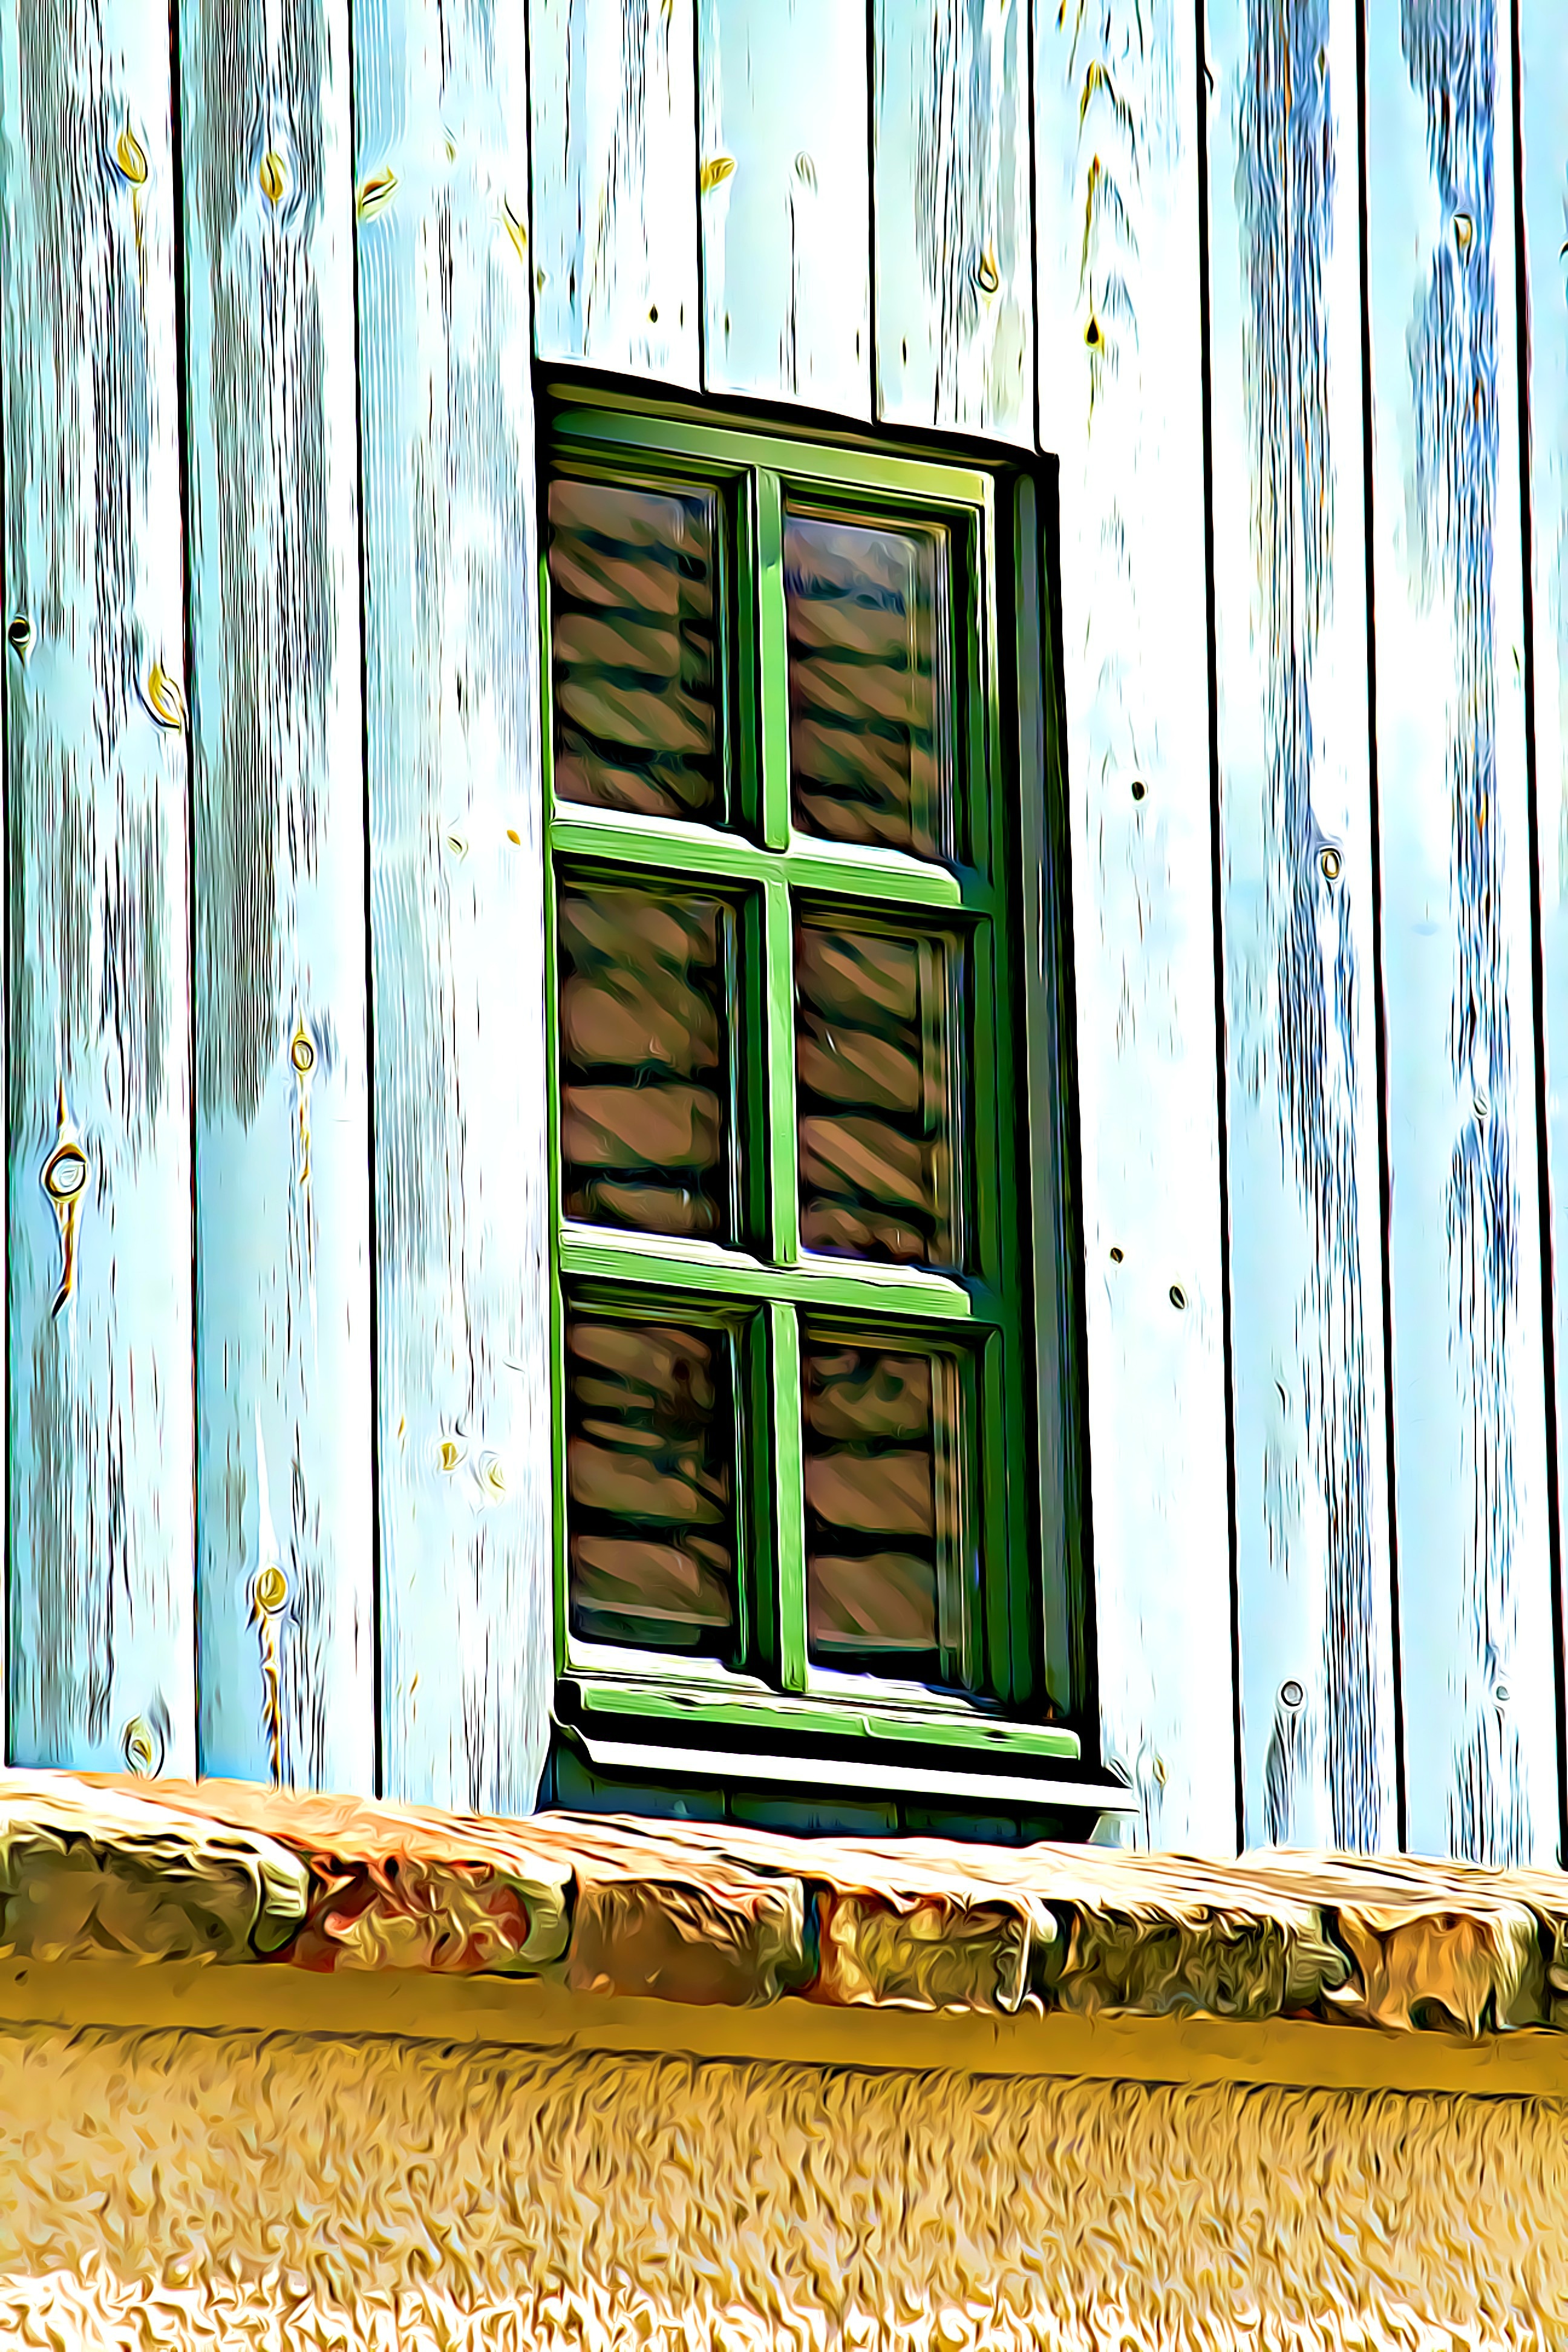
wood, house, window, glass, home, wall, color, facade, interior design, digital, picture frame, graphics, modern art, h zfal, window covering